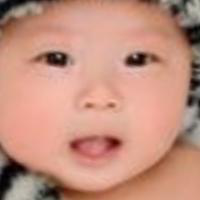
Age group: age 01-10